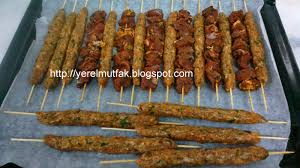
Yemek: kebap